Cluster munition

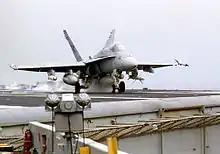
A US Navy F/A-18C Hornet launches from "USS Nimitz" to a mission in Southern Iraq. Among other weapons, the plane carries CBU-100 "Rockeye" cluster bombs.

1991: During the Gulf War, the United States, France, and the United Kingdom dropped 61,000 cluster bombs, containing 20 million submunitions, according to Human Rights Watch (HRW). The US accounted for 57,000 of these droppings. The US Department of Defense estimated that 1.2 to 1.5 million submunitions did not explode. According to human rights organizations, unexploded submunitions have caused over 4,000 civilian casualties, including 1,600 deaths, in Iraq and Kuwait.